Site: brandenburg
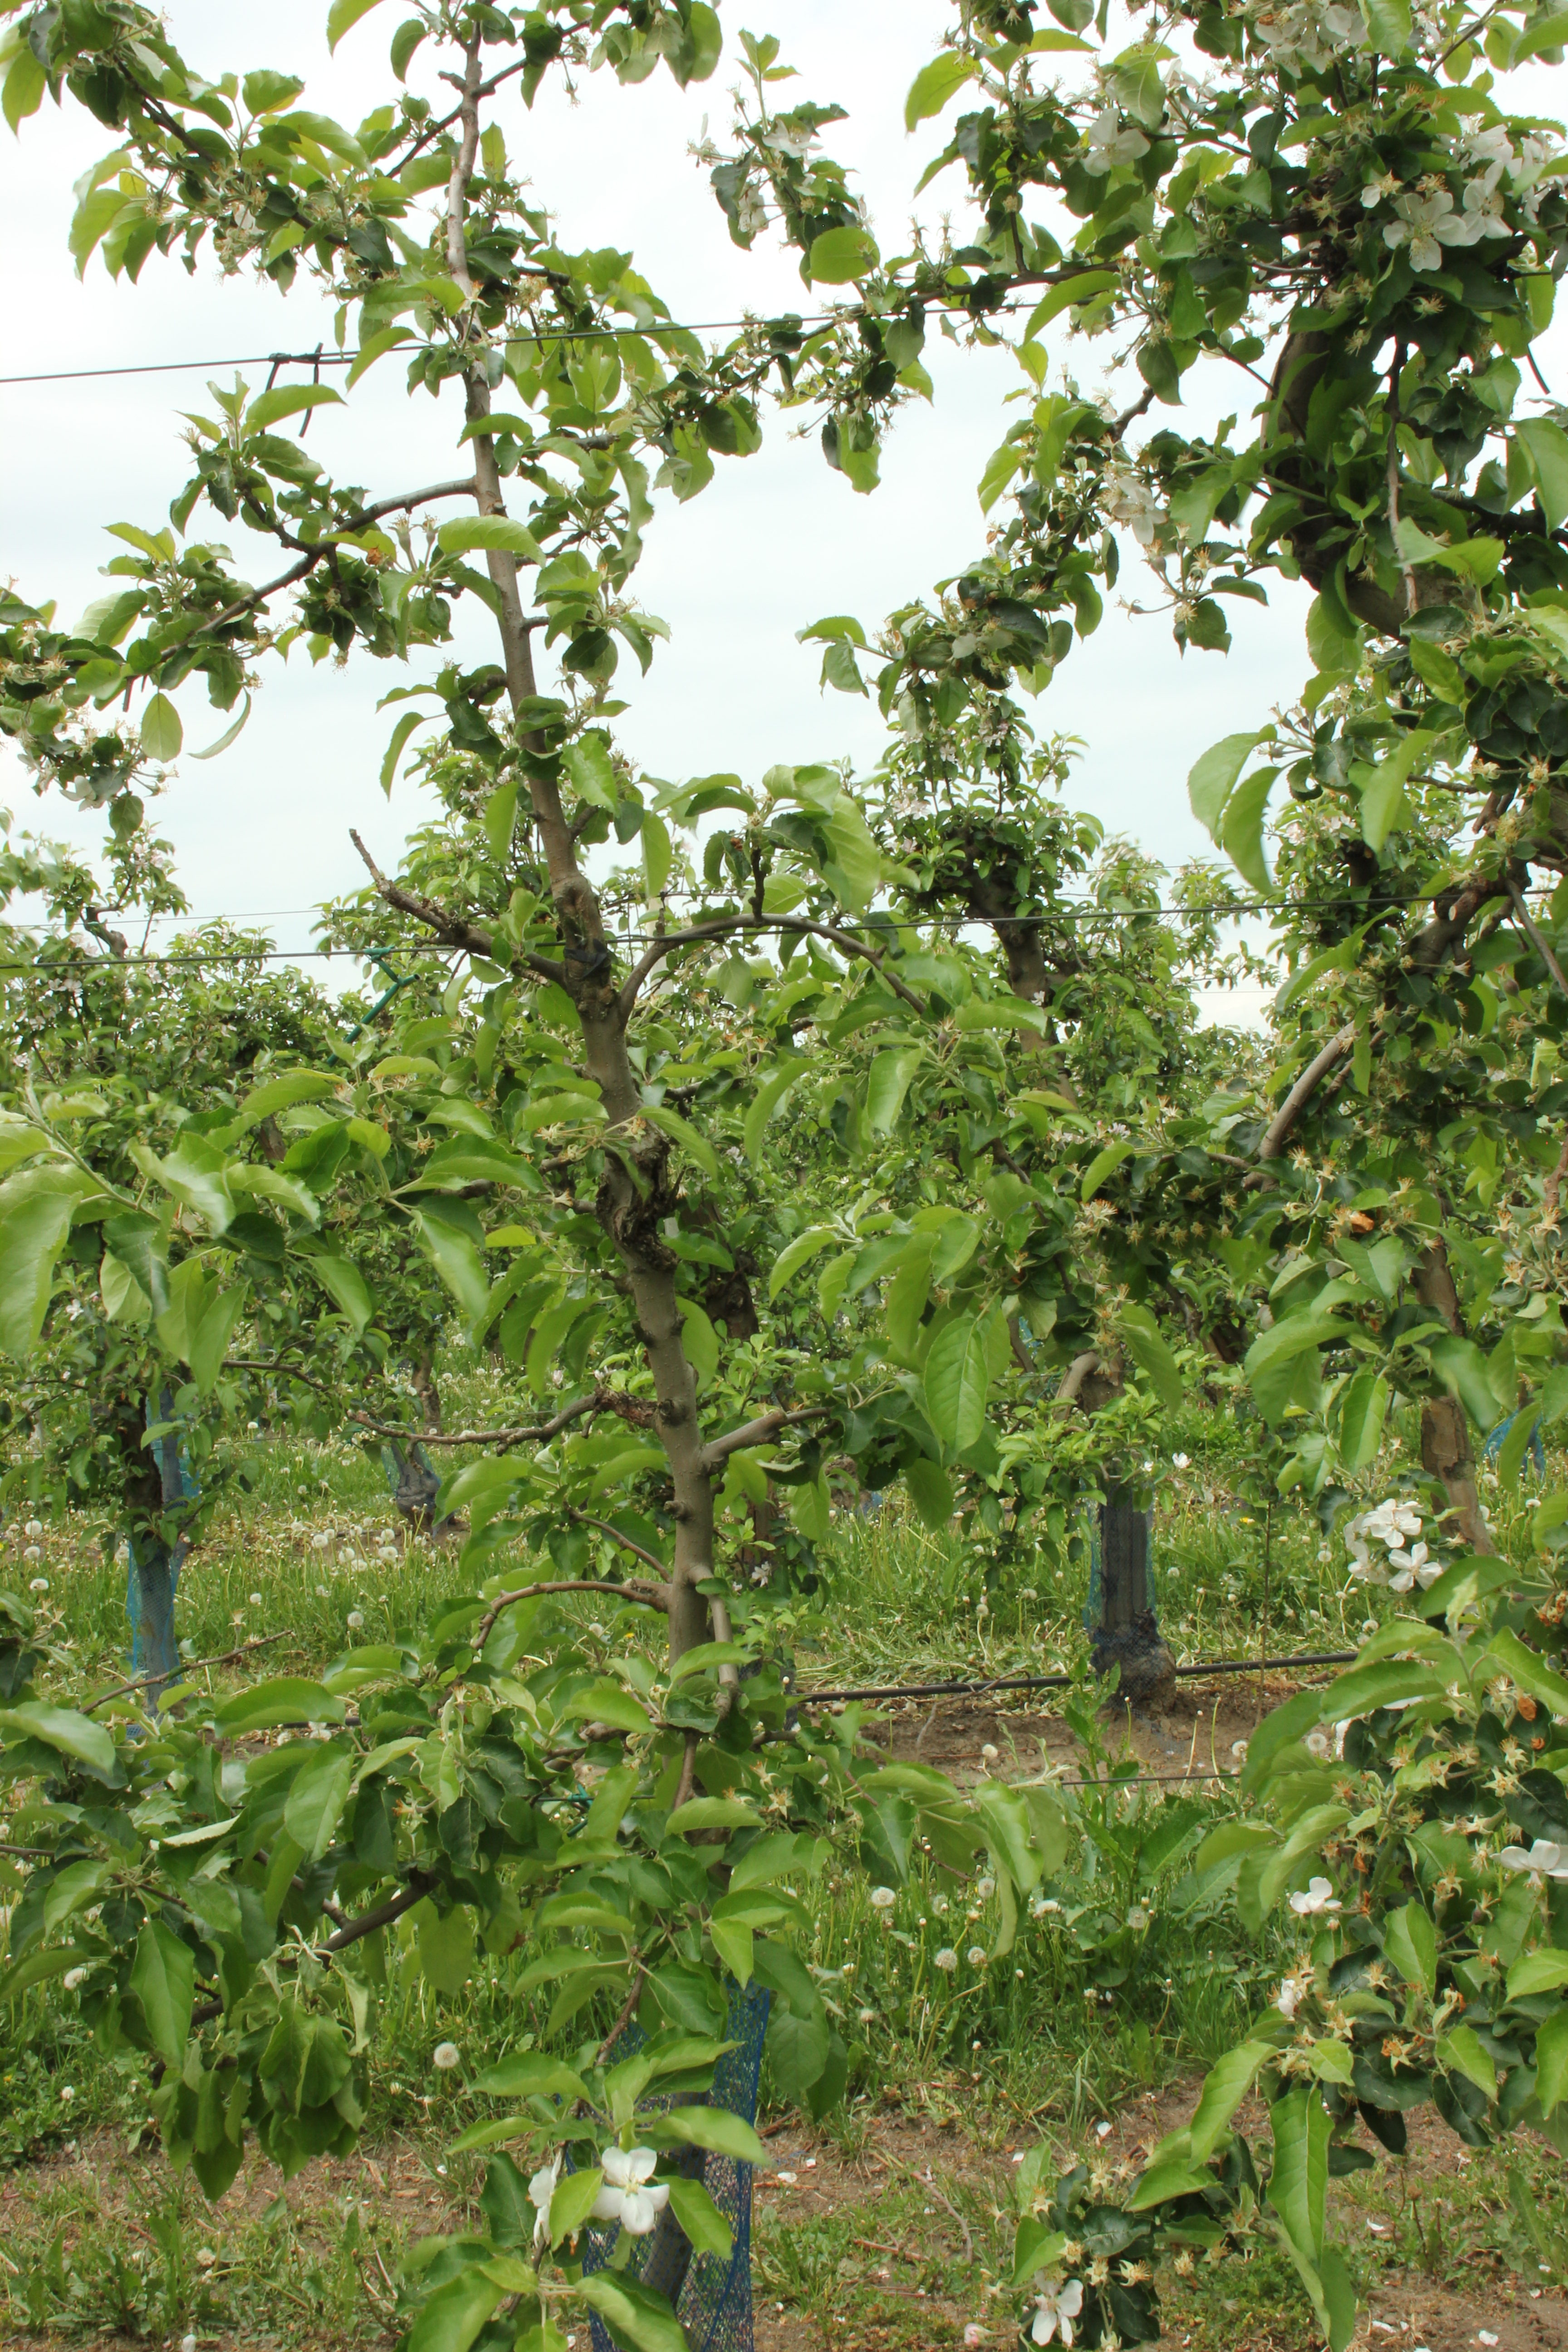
Growth stage (BBCH 67): Flowering